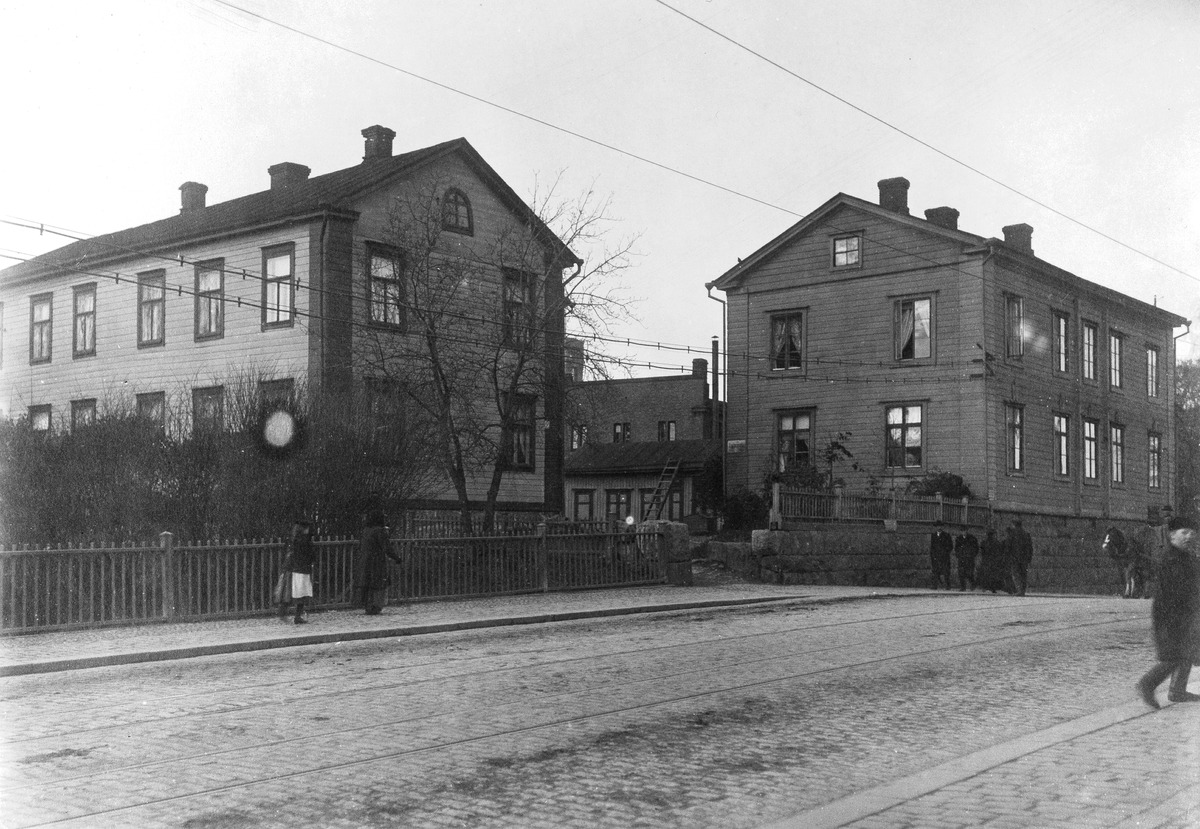
Siltasaarenkatu 4, 6
sisällön kuvaus: Siltasaarenkatu 4, 6. mustavalkoinen
Kuvaaja: Sundström, Olof, valokuvaaja
Ajankohta: kuvausaika 1905
Paikka: Suomi, Uusimaa, Helsinki, Siltasaari Helsinki, Siltasaarenkatu 4, 6
Aiheet: kadut, rakennukset puutalot asuinrakennukset, liikenne raitioliikenne, hevosajoneuvot, jalankulkijat